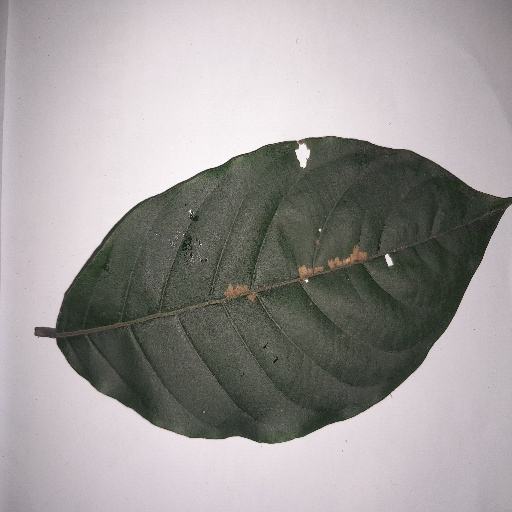
Species: HariTaki
Leaf condition: Bacterial Spot